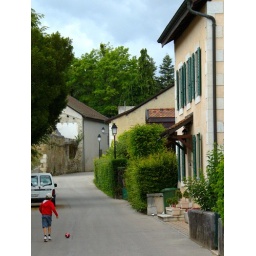
A kid playing football in the street outside the house I live in.